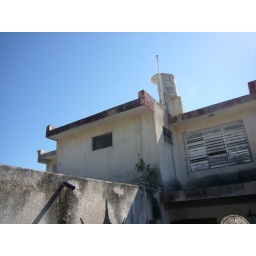
master bath in center. master BR window at right.